Jan Frans Boeckstuyns

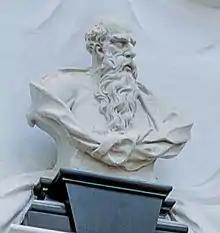
"Bust of St Jerome", Basilica of Our Lady of Hanswijk

In 1690, Jan Frans Boeckstuyns worked with Mechelen sculptors Frans Langhemans and Laurens van der Meulen on the realization of the high altar of the Church of Our Lady-across-the-Dyle (Onze-Lieve-Vrouw over de Dijlekerk) in Mechelen.